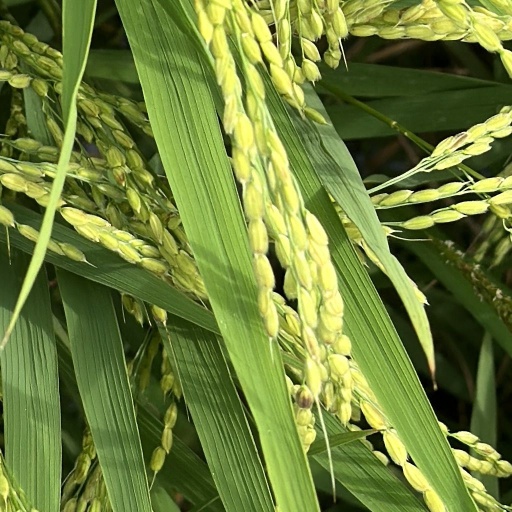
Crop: rice